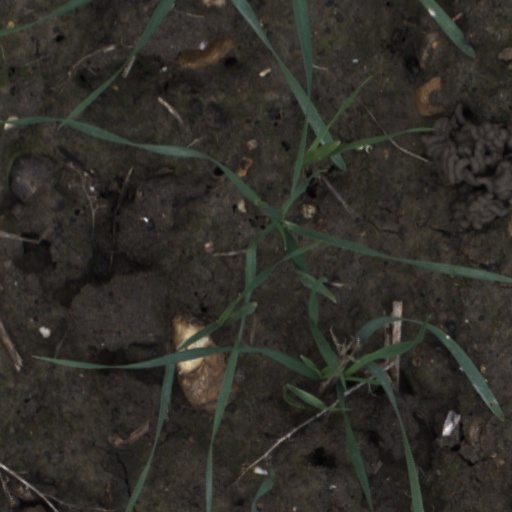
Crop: wheat